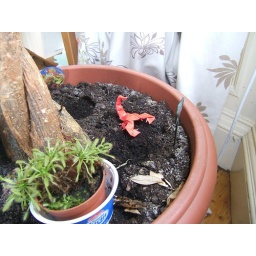
From Robert Lang's &amp;quot;Origami Design Secrets&amp;quot;. Infesting a plant pot accompanied by a sundew.